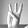
ASL letter: W